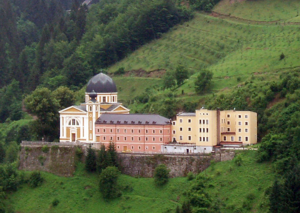
Le couvent franciscain de Fojnica est un couvent de franciscains situé à Fojnica et dans la municipalité de Fojnica en Bosnie-Herzégovine. Il a été construit à partir de 1864. L'église du couvent, dédiée au Saint Esprit, ainsi que les collections musée et de la bibliothèque sont inscrites sur la liste des monuments nationaux de Bosnie-Herzégovine.